RAF Molesworth

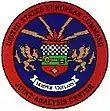

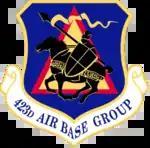

Molesworth is home to three Major Command (MAJCOM) branch sites: the United States European Command (USEUCOM) Joint Intelligence Operations Center Europe Analytic Center (JAC), United States Africa Command (USAFRICOM), Intelligence and Knowledge Directorate-Molesworth (J2-M), North Atlantic Treaty Organization (NATO) Intelligence Fusion Centre (IFC), and is garrisoned by the United States Air Force 423rd Air Base Group (423 ABG), located at RAF Alconbury.